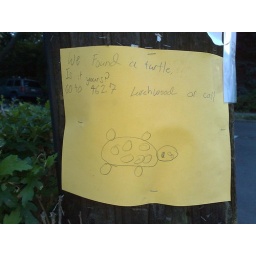
A sign for a lost turtle created by the kids that found him. So adorable. 06242008163